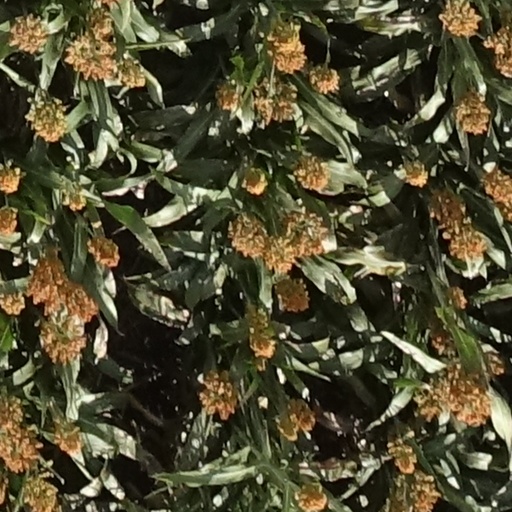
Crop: sorghum